Kolaambi

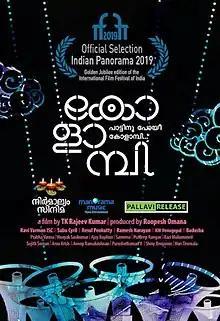
Official poster

Kolaambi is a 2023 Indian Malayalam-language drama film written and directed by T. K. Rajeev Kumar, starring Nithya Menen, Renji Panicker, Rohini, Sijoy Varghese and Dileesh Pothan. The film is produced by Roopesh Omana under the production house Nirmalyam Cinema. Resul Pookutty handles the sound recording, while music is composed by Ramesh Narayan and cinematography is done by Ravi Varman. Production design is done by Sabu Cyril.